KKMS (AM)

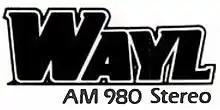
WAYL logo as it appeared in 1989

In early 1976, Fairchild Industries decided to put both stations up for sale, and the pair were broken up. In February, the owners of KDWB (630 AM) purchased the FM facility for $850,000. The AM station was then sold for $625,000 to Entertainment Communications, Inc. (which later became Entercom, now Audacy), owners of beautiful music/easy listening outlet WAYL (93.7 FM). It was WAYL's interest in the AM frequency—sewn up first, but announced second—that led to a search for a buyer for the FM facility. WYOO-FM became KDWB-FM on September 16, 1976, and WYOO (AM) became WAYL on September 20.